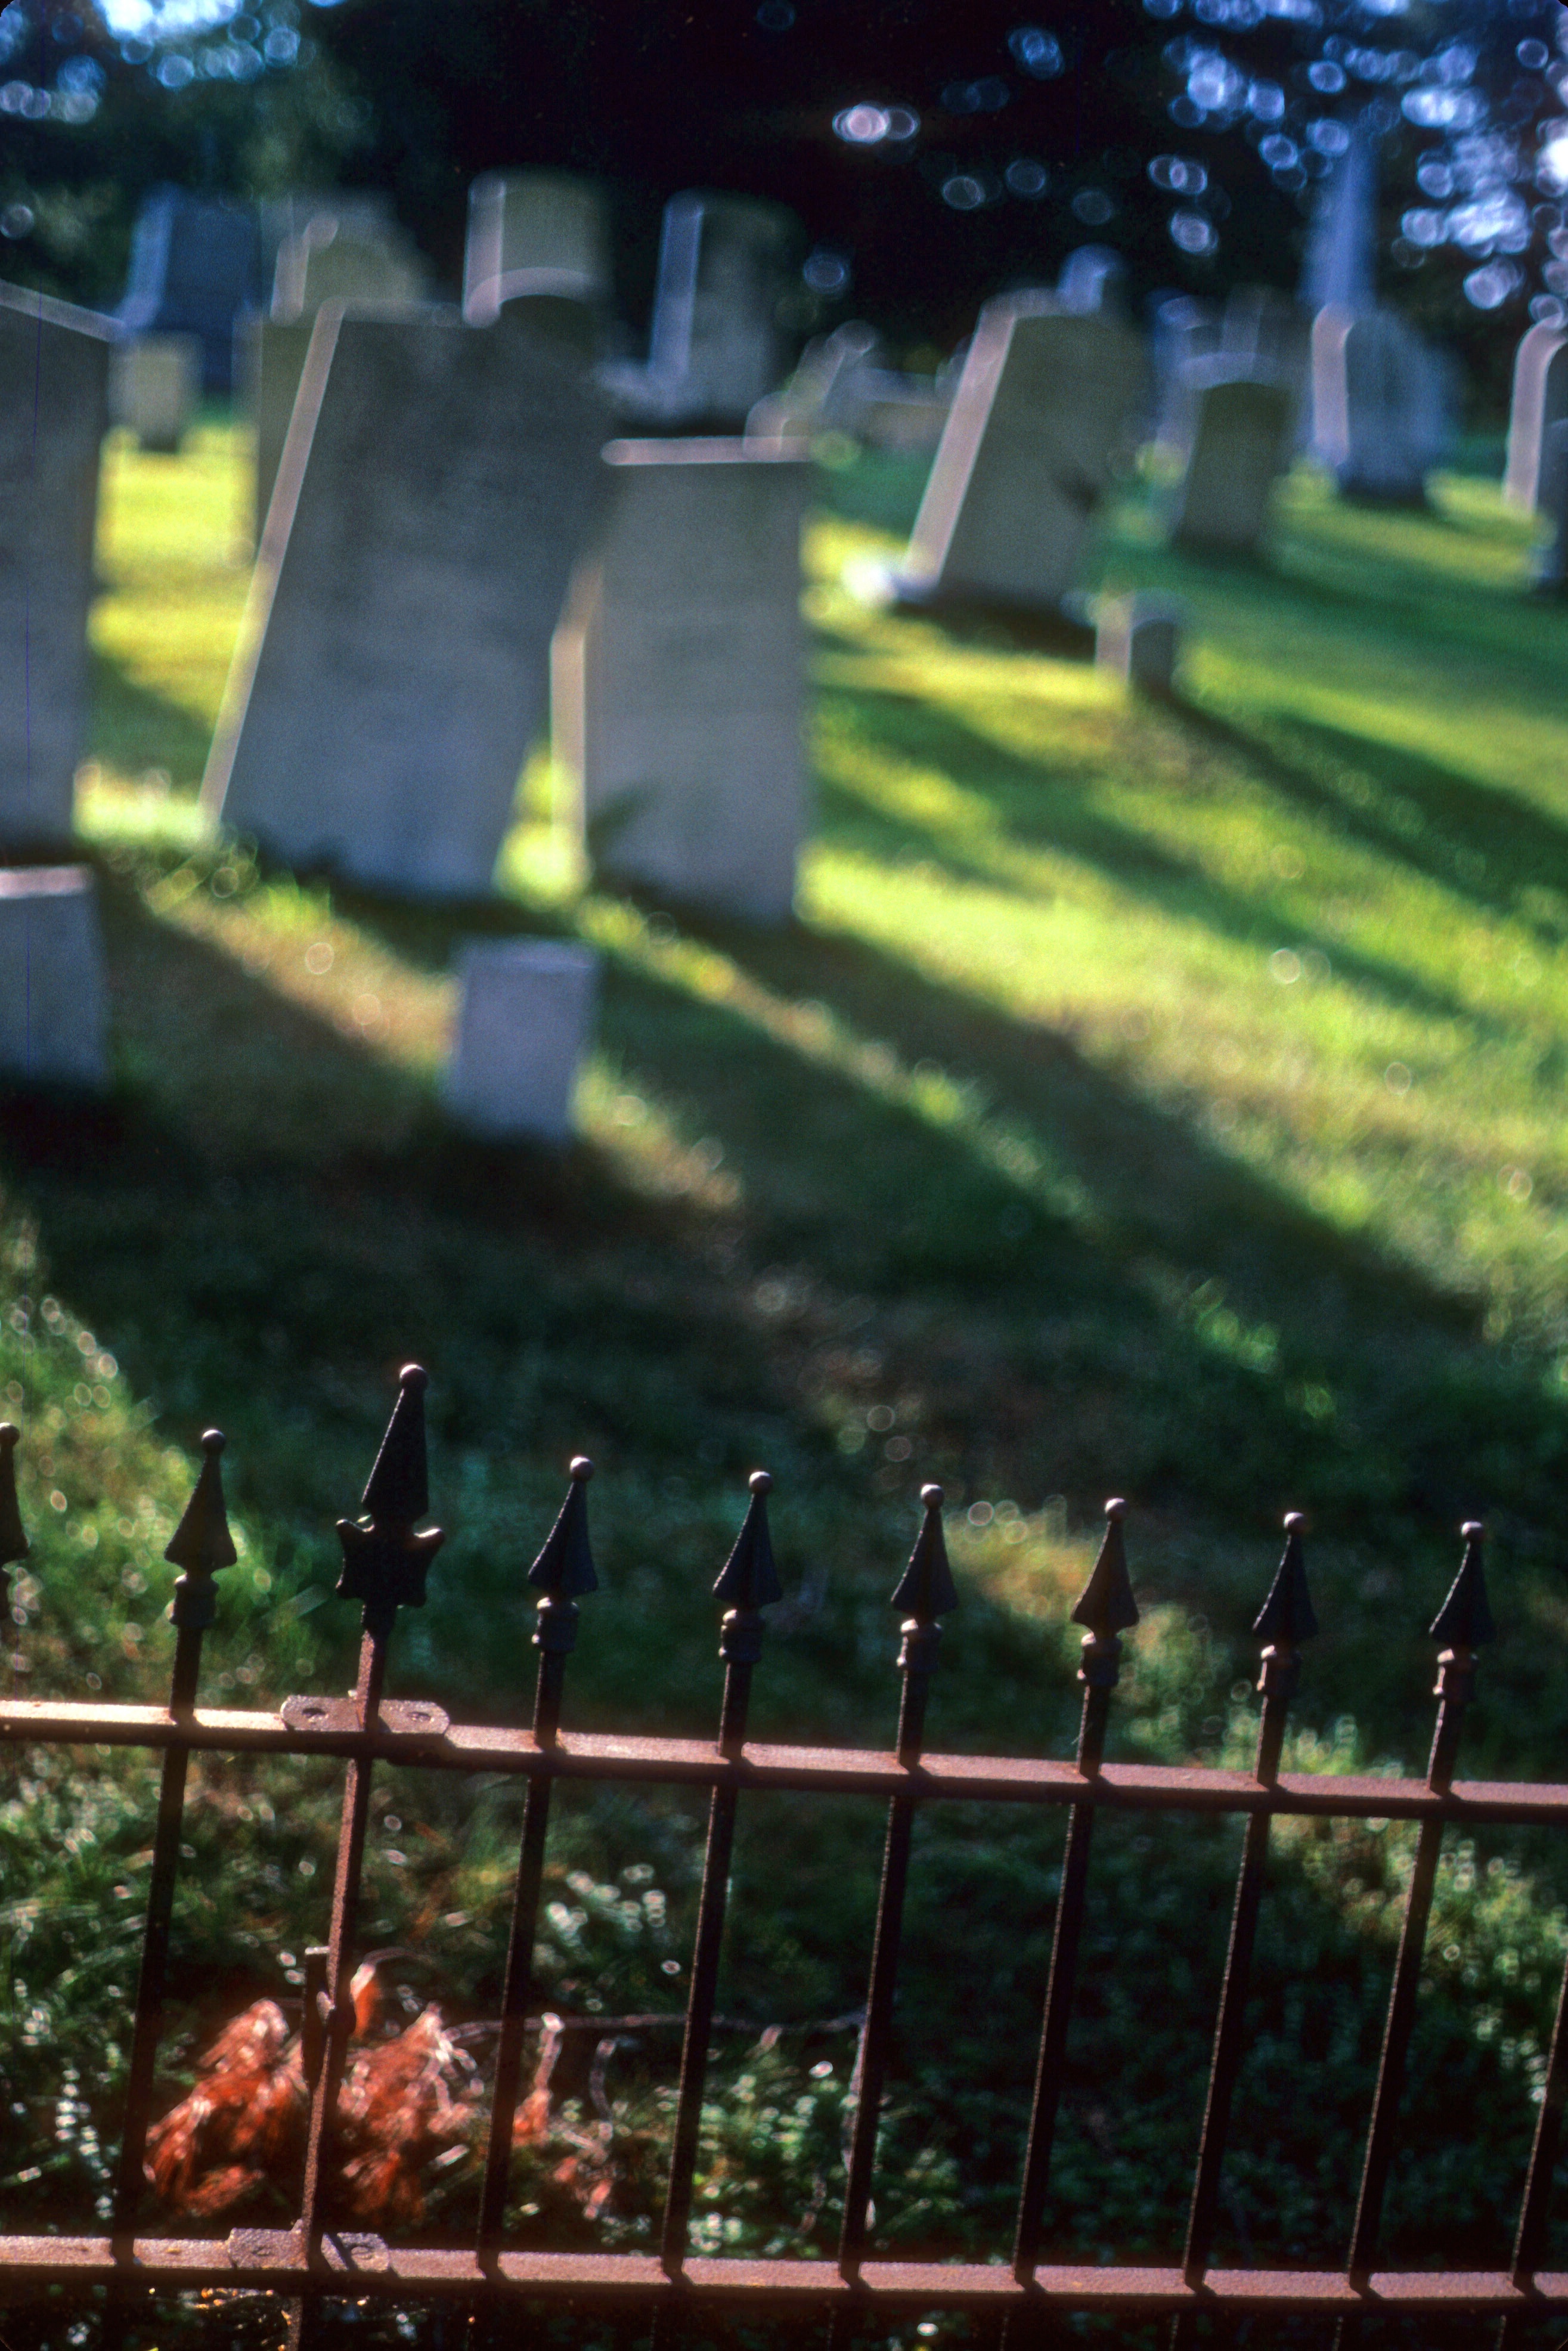
tree, grass, sunlight, leaf, green